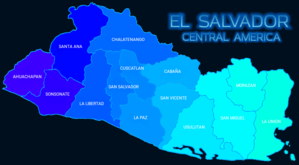
Le Salvador, en forme longue la république du Salvador, est le plus petit pays d'Amérique centrale avec une superficie totale de 20 742 km² pour une population estimée à 6 328 196 habitants en 2014, et possède à ce titre la densité de population la plus élevée du continent américain. Il possède également un climat tropical, et borde le Sud-Ouest du Honduras et le Sud-Est du Guatemala. Enfin, il est le seul pays continental d'Amérique centrale à ne donner que sur le Pacifique, comme pour le Belize avec l'Atlantique. Son territoire se répartit sur 14 départements et 262 municipalités. San Salvador en est sa capitale, et les villes de Santa Ana et San Miguel en sont les villes les plus importantes.
Le Salvador est divisé en 14 départements :